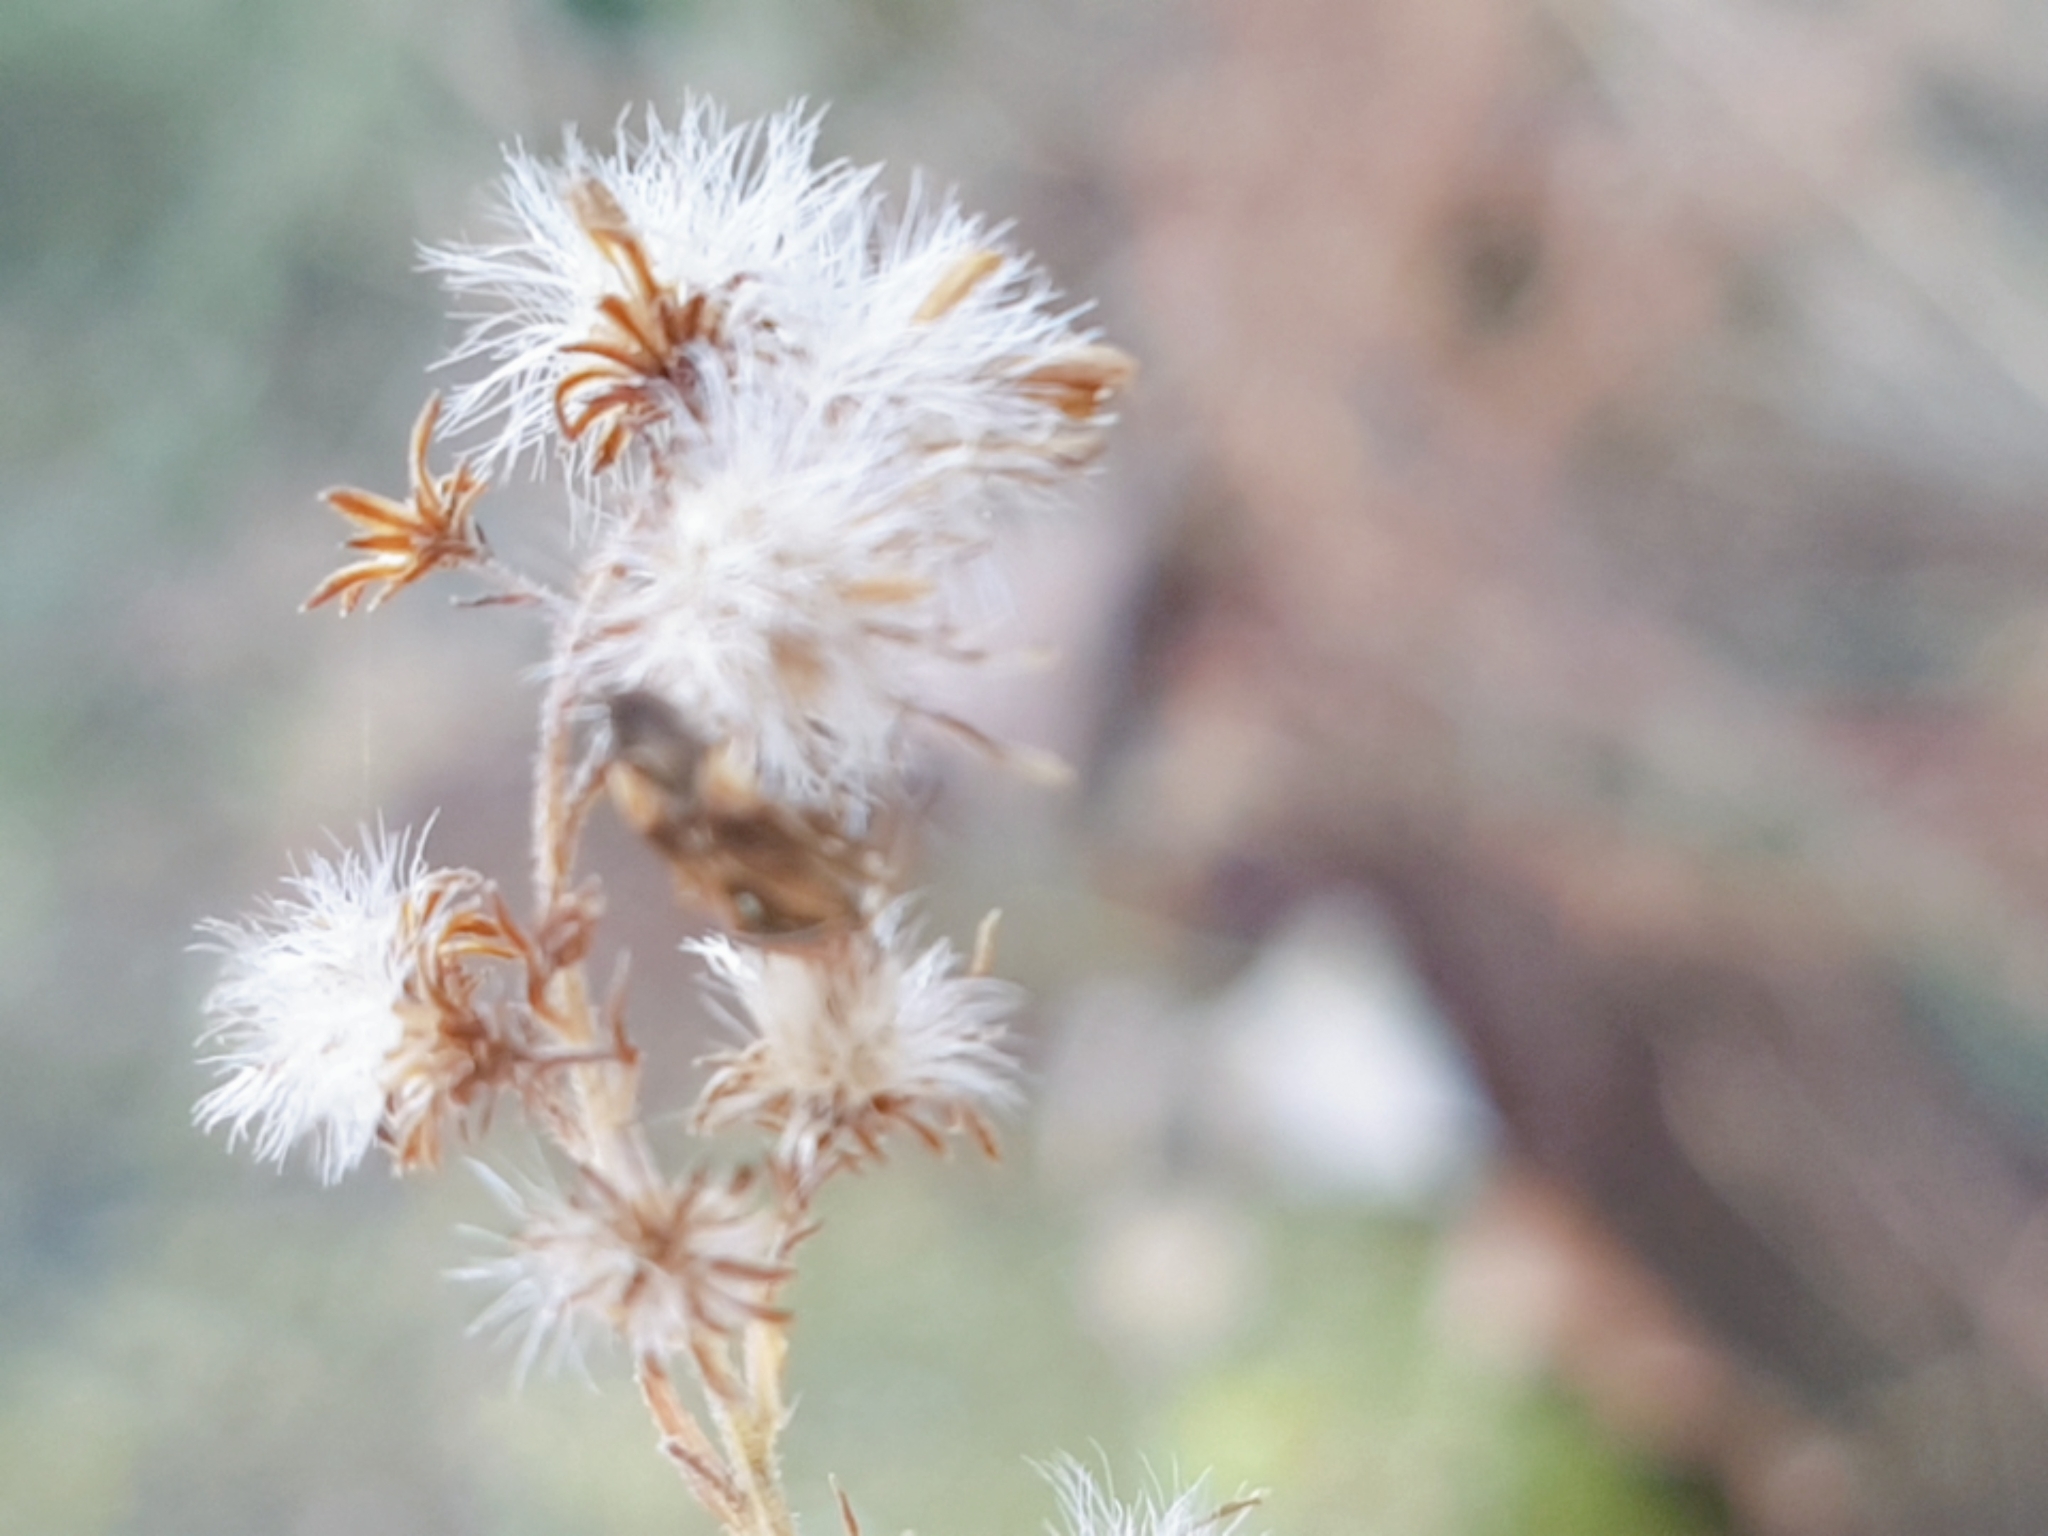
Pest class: lygus_bug